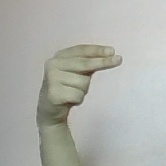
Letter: ain